Art in America

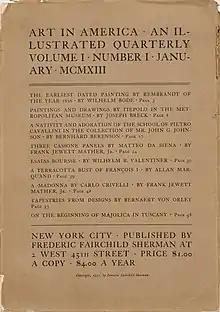
Volume 1, Issue 1 (January 1913)

Founded in 1913, "Art in America" covers the visual art world, both in the United States and abroad, with a concentration on New York City and contemporary art fairs. Between 1921 and 1939 the magazine was published under the title "Art in America and Elsewhere".